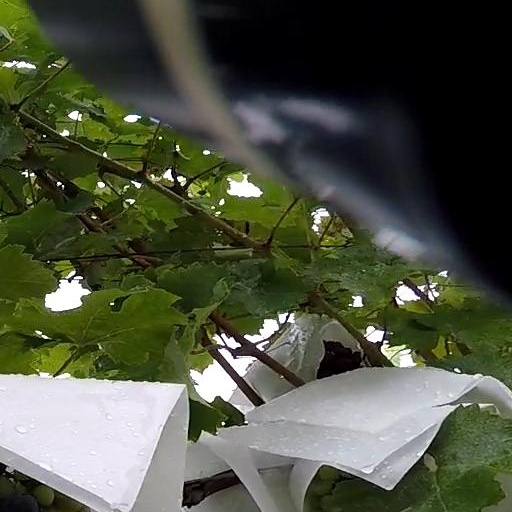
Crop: grape